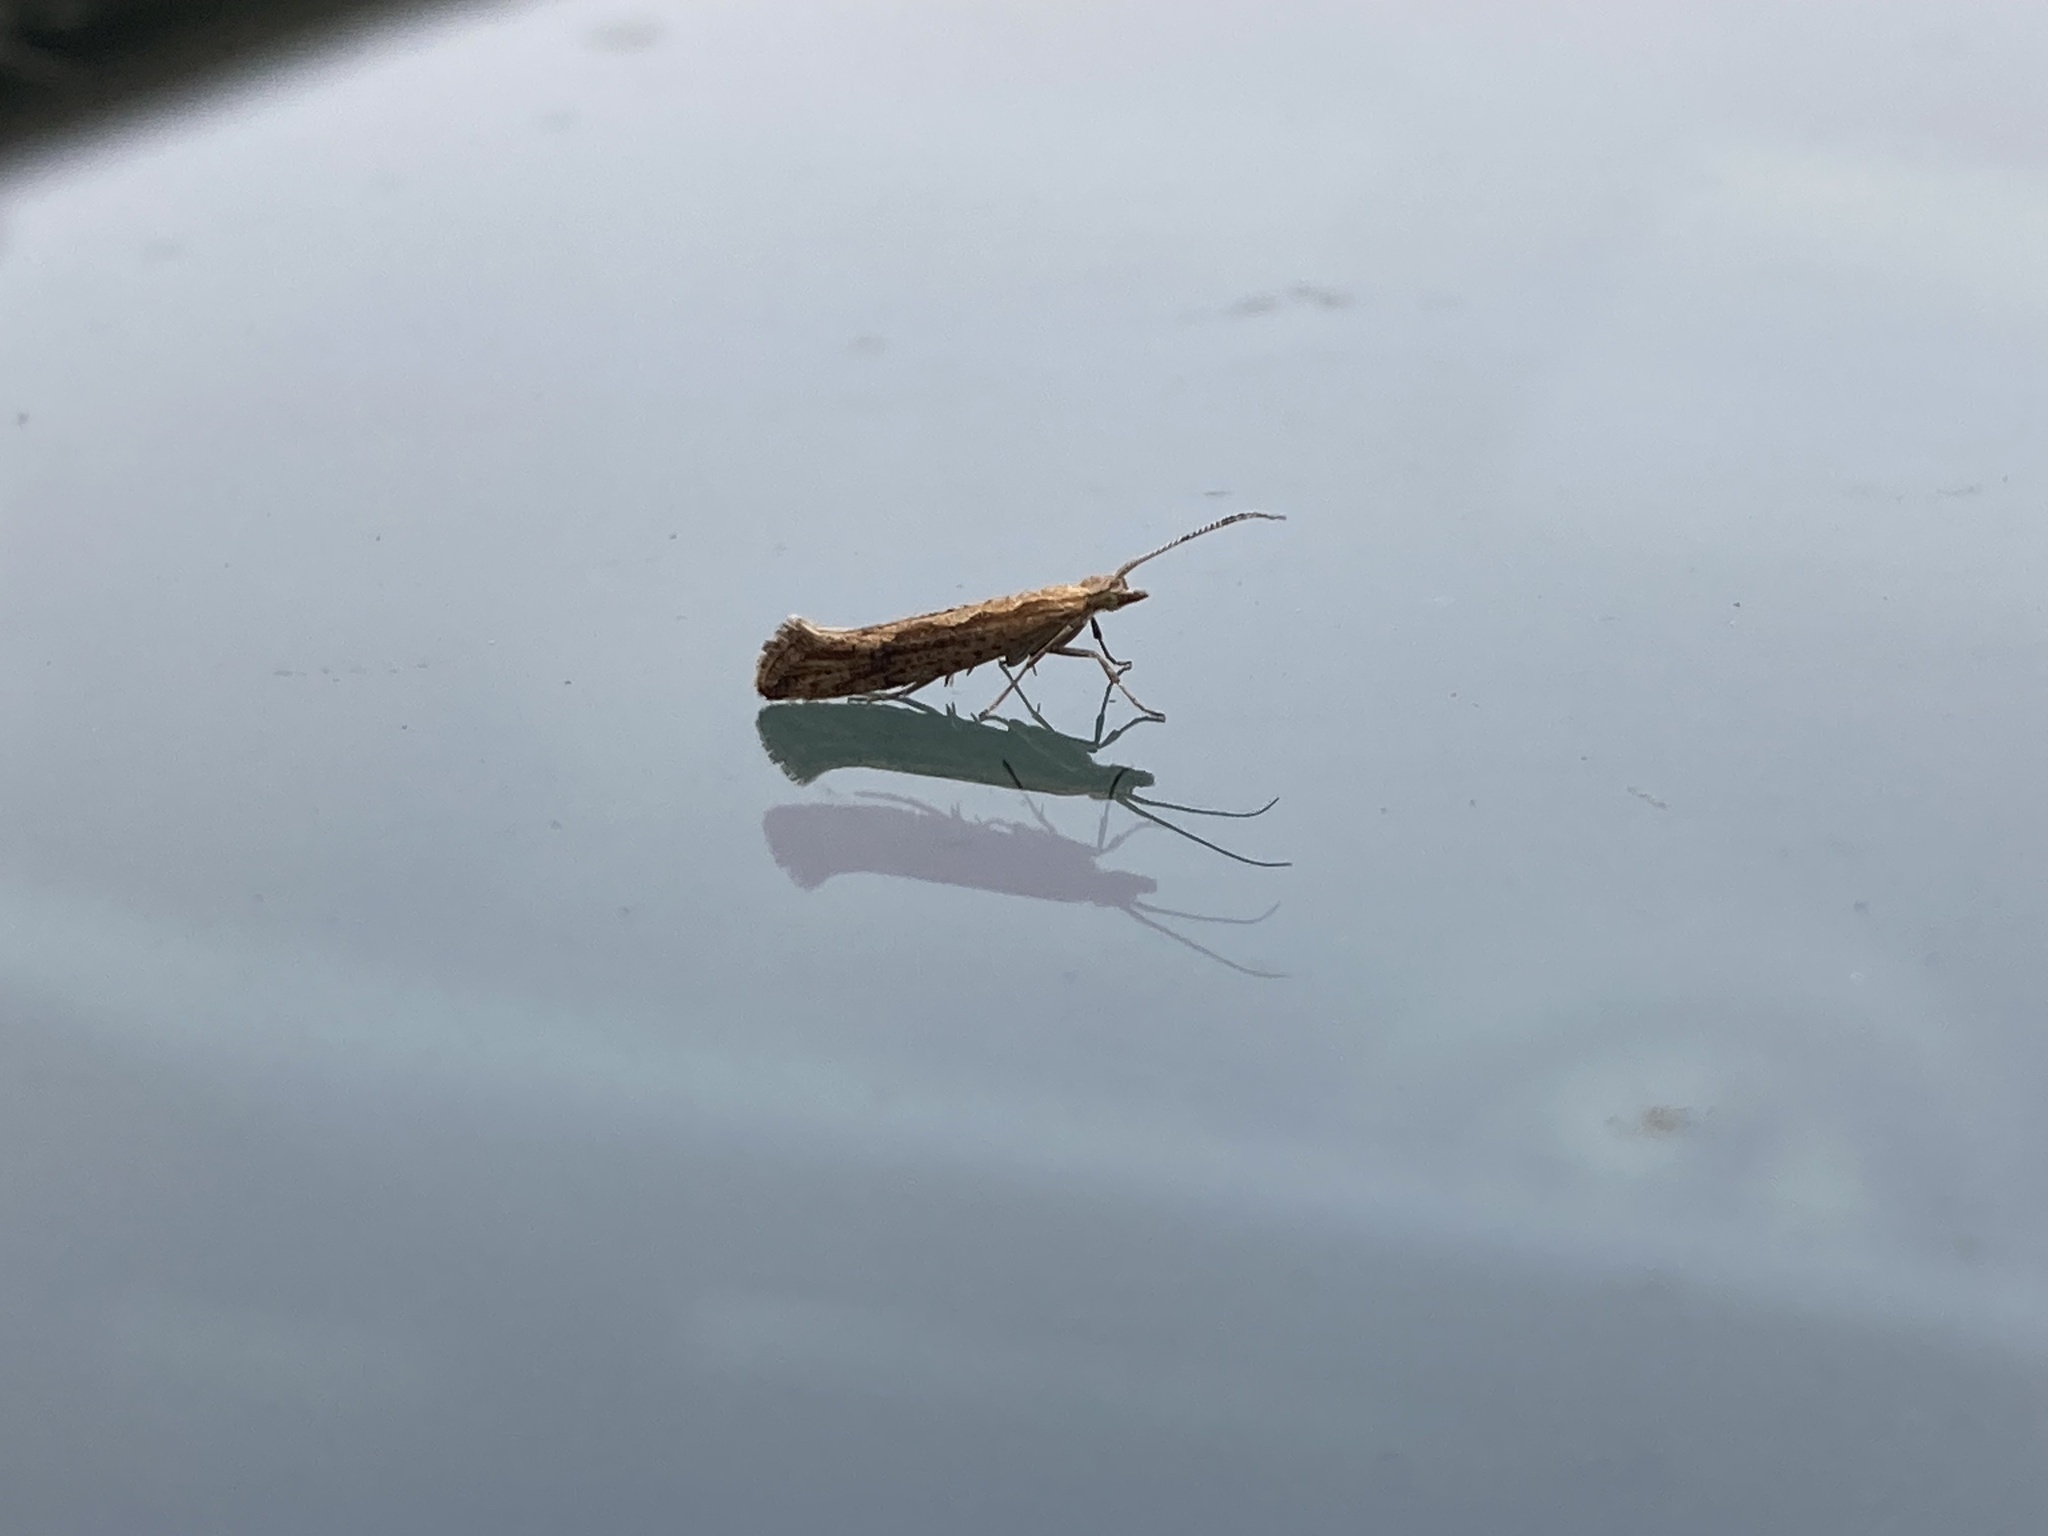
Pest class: diamondback_moth